Tulsi Gabbard

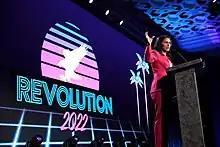
Gabbard at the Young Americans for Liberty's (YAL) "Revolution 2022" event, August 2022

In February 2019, Gabbard officially launched her 2020 presidential campaign. She was the first female combat veteran to run for president. CNN described her foreign policy platform as anti-interventionist and her economic platform as populist. Gabbard was the most frequently Googled candidate after the first, second, and fourth 2020 Democratic primary debates. During the second debate, Gabbard criticized Kamala Harris's record as attorney general of California, accusing her of holding innocent people on death row and asserting that Harris owed them an apology.